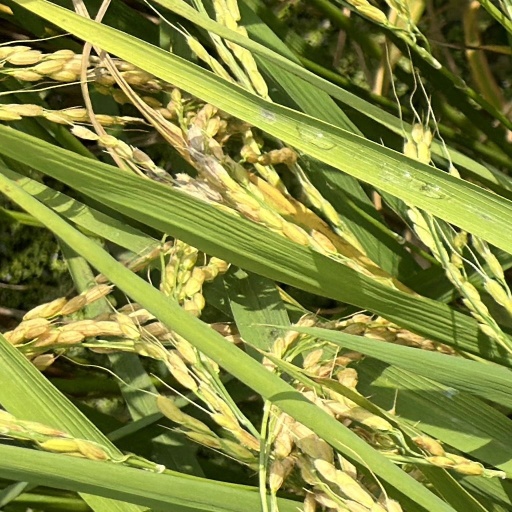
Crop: rice